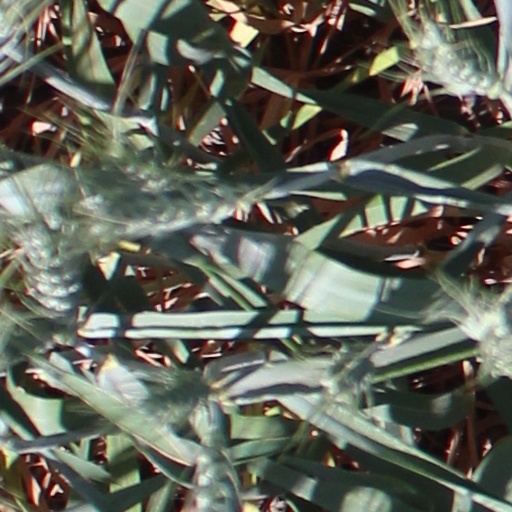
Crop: wheat